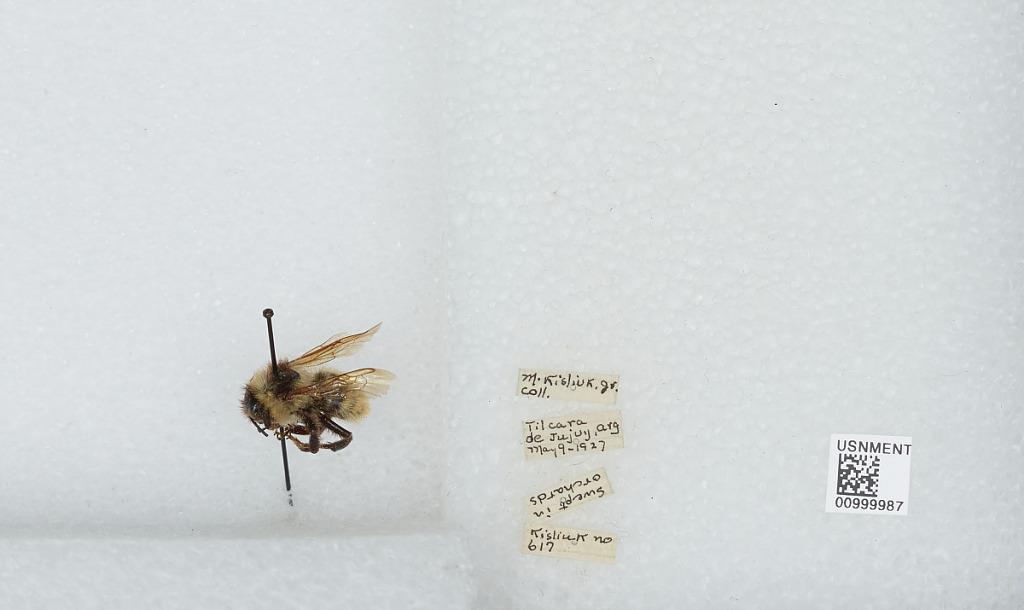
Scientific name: Bombus (Megabombus) opifex Smith
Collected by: M. Kisliuk
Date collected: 1927-5-9
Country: Argentina
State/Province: Jujuy
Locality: Tilcara
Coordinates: -23.5797, -65.3963